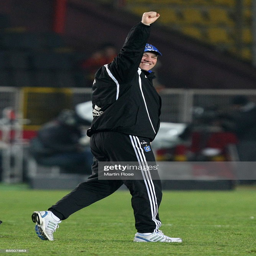
football player , head coach celebrates after the round of leg match .